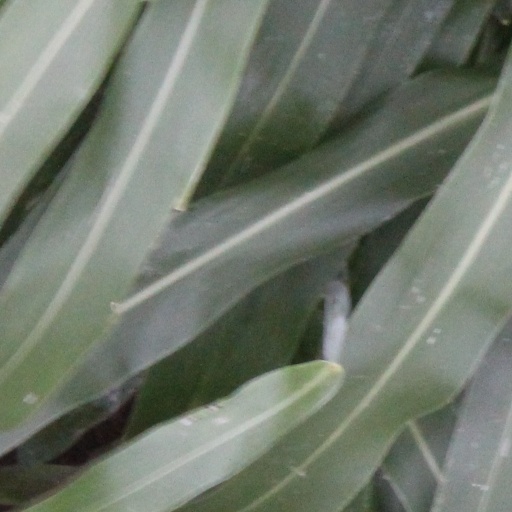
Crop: sorghum